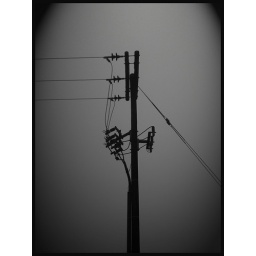
Electric lines running behind my house in Botswana.